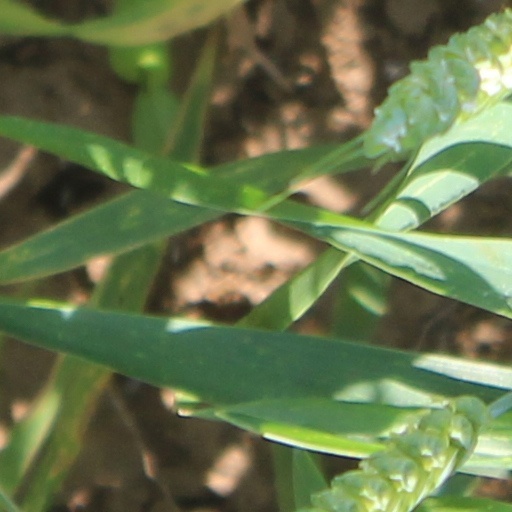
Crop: wheat